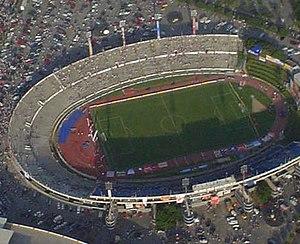
L'Estadio Tecnológico est un stade mexicain basé à Monterrey. Il est la propriété de l'Instituto Tecnológico y de Estudios Superiores de Monterrey et le domicile de l'équipe de football américain de l'institut : Borregos Salvajes.